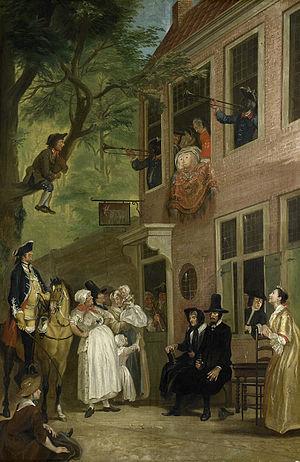
Cornelis Troost, né le 8 octobre 1696 à Amsterdam, et mort le 7 mars 1750 dans sa ville natale, est un peintre néerlandais. Selon Fuchs, c'était l'artiste le plus doué et le plus varié de sa génération, celle qui succède à l'âge d'or de la peinture néerlandaise du siècle précédent. En dehors des Pays-Bas, Troost est toutefois moins connu que les grands peintres de l'âge d'or.